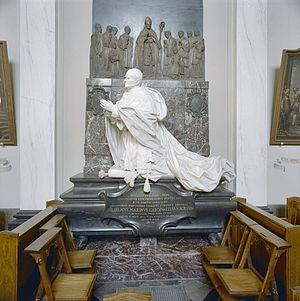
Willem Marinus van Rossum, né à Zwolle le 3 septembre 1854 et mort à Maastricht le 30 août 1932, est un prêtre rédemptoriste néerlandais qui fut cardinal et préfet de la Propaganda Fide, aujourd'hui la Congrégation pour l'évangélisation des peuples.